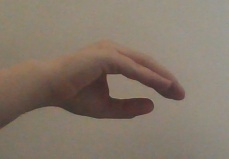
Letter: jeem